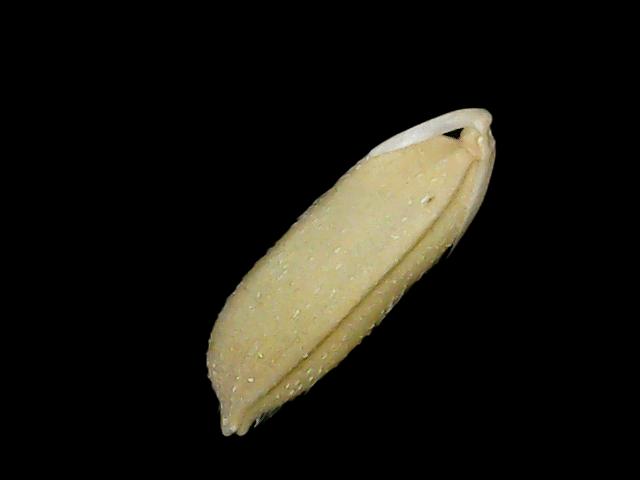
Rice variety: Br23